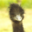
Label: bird